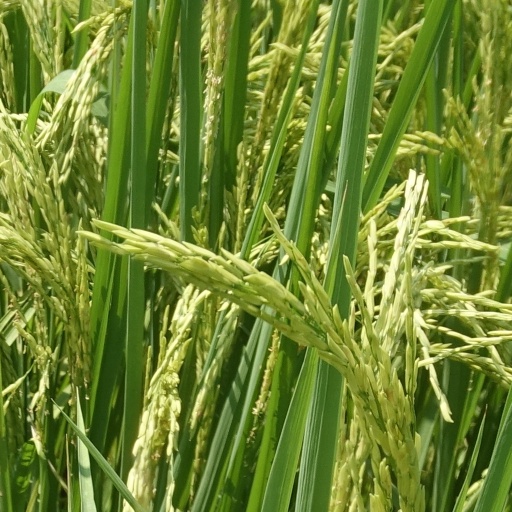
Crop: rice